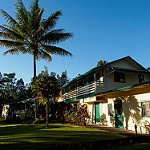
Scene: Outdoor